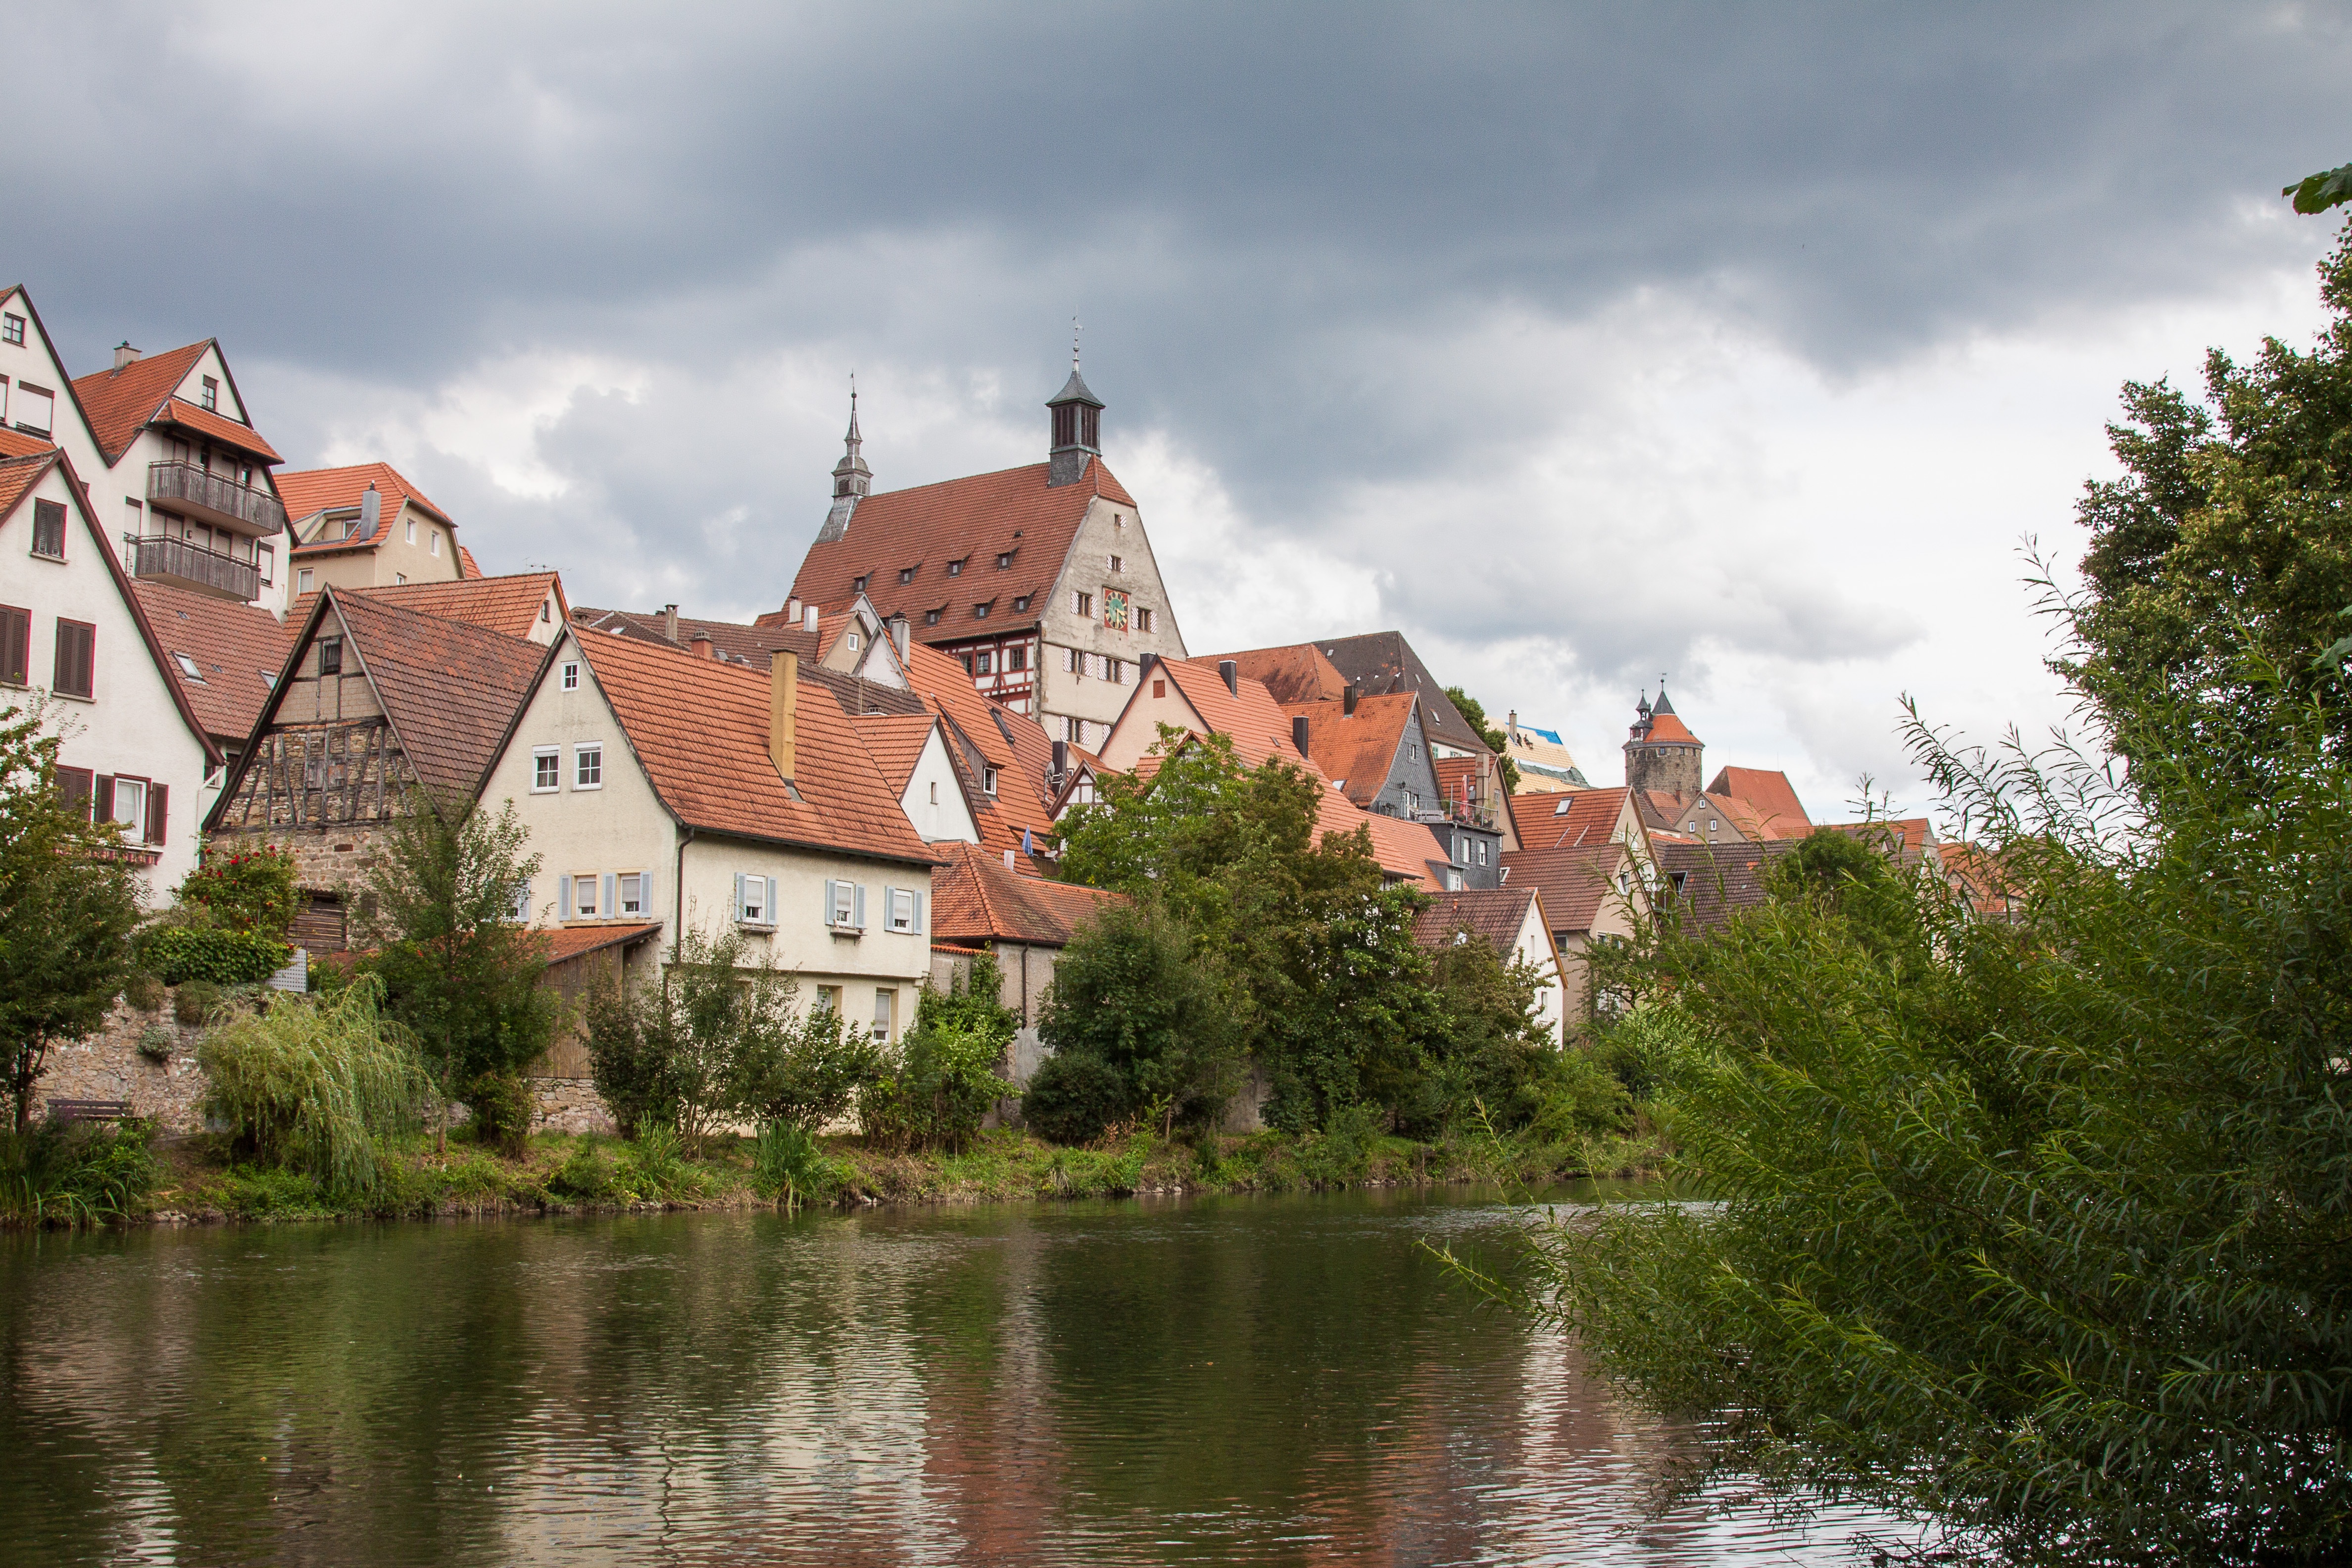
tree, house, flower, town, chateau, river, canal, village, castle, waterway, old town, rural area, besigheim, enz